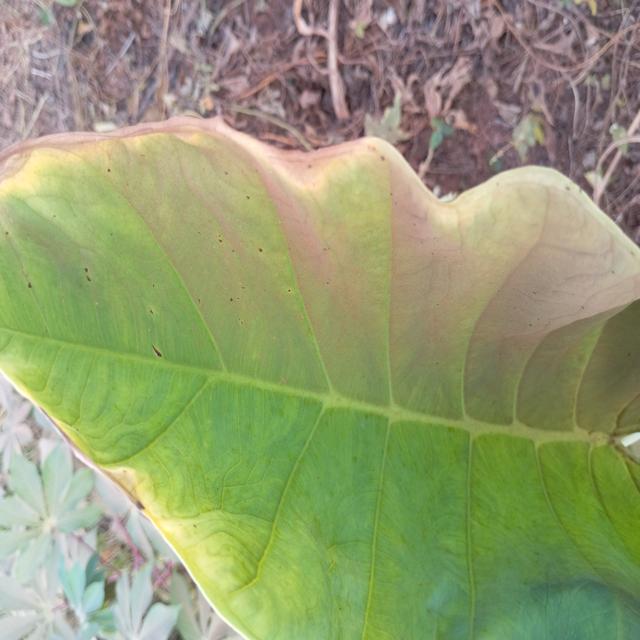
Label: Mid_Blight